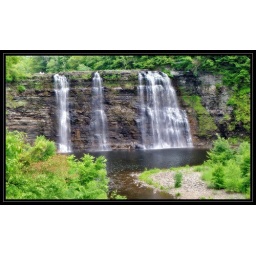
Taken from the stone staircase heading down.For perspective note people swimming down below and a few up on top.